Kevin Smith

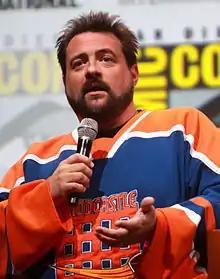
Smith speaking at the 2013 San Diego Comic-Con

Smith's longest Q&A session took place April 2, 2005, at the Count Basie Theatre in Red Bank, New Jersey. The sold-out event was over seven hours long, took place from 8 pm through 3 am (which due to daylight saving time, was actually 4 am). Following the Q&A, he opened Jay and Silent Bob's Secret Stash for a meet-and-greet with the numerous remaining audience members, which ended around 6:30 am. Smith then hopped on a plane and did another Q&A at the Raue Center for the Arts in Crystal Lake, Illinois, that night. Planned for two hours, it lasted just over five hours, ending a little after 1 am Central time.